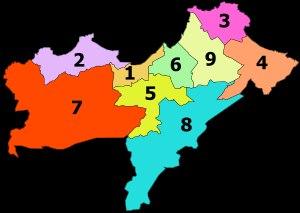
La Wilaya d'Oran possède possède neuf daïras, chacune comprenant plusieurs communes, pour un total de vingt-six communes.
La wilaya d'Oran est une subdivision administrative algérienne ayant pour chef-lieu la ville éponyme située au nord-ouest du pays. Elle est peuplée de 1 454 078 habitants en 2008 pour une superficie de 2 114 km²,